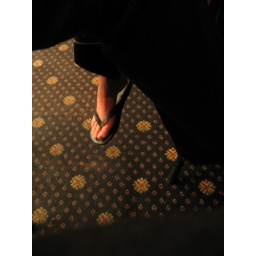
foot in a field of flowers